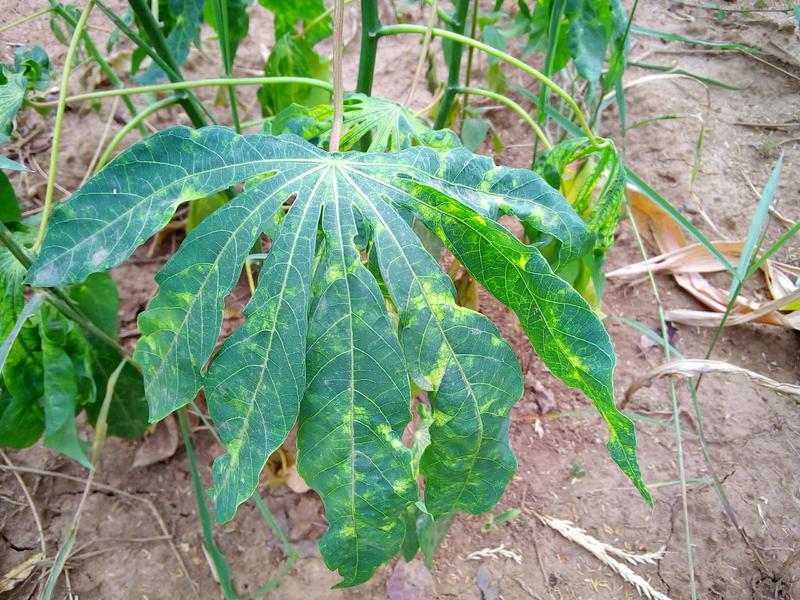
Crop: cassava
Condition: mosaic_disease